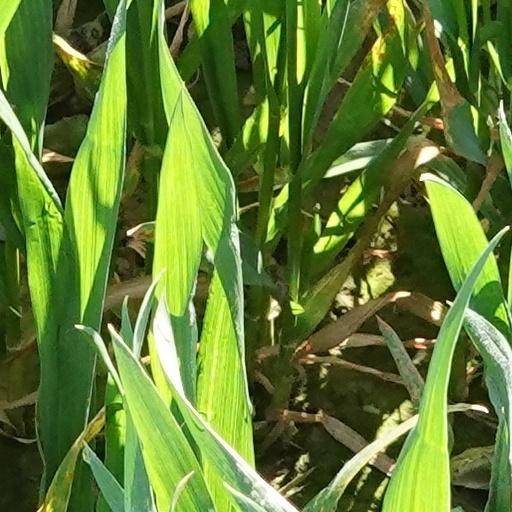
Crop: wheat